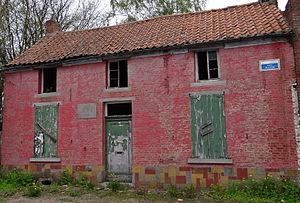
Vincent van Gogh - Wasmes - Maison du boulanger Denis - Angle Rue du petit-Wasmes et Rue Wilson
Wasmes [wam] est une section de la commune belge de Colfontaine, située en Région wallonne dans la province de Hainaut.
Vincent Willem van Gogh, né le 30 mars 1853 à Groot-Zundert, aux Pays-Bas, et mort le 29 juillet 1890 à Auvers-sur-Oise, en France, est un peintre et dessinateur néerlandais. Son œuvre pleine de naturalisme, inspirée par l'impressionnisme et le pointillisme, annonce le fauvisme et l'expressionnisme.
Le Borinage est une région belge située en Région wallonne dans la province de Hainaut, à l'ouest et au sud-ouest de la ville de Mons, à l'extrémité ouest du sillon Sambre-et-Meuse. C'est un ancien site minier de grande importance au XIXᵉ siècle et au début du XXᵉ siècle. L'exploitation de charbonnages de taille considérable fit du Borinage un des berceaux de la révolution industrielle après l'Angleterre et une des régions les plus prospères d'Europe avant un déclin inéluctable qui amena le chômage et la misère. Aujourd'hui, le Borinage est une région économiquement sinistrée.